List of American suffragists

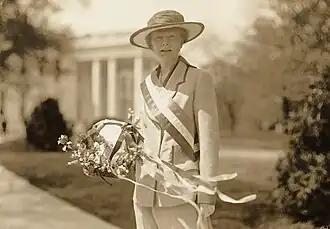
Joy Young Rogers outside the White House

This is a list of suffragists and suffrage activists working in the United States and its territories. This list includes suffragists who worked across state lines or nationally. "See individual state or territory lists for other American suffragists not listed here".